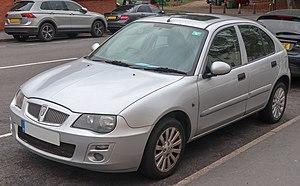
La Rover 25 est une automobile de classe polyvalente fabriquée par l'ancien constructeur anglais MG Rover de 1999 à 2005. Elle était destinée à remplacer la Rover 200 des années 1980 et 1990. La 25 était produite dans l'usine de Longbridge, près du siège social de MG Rover.